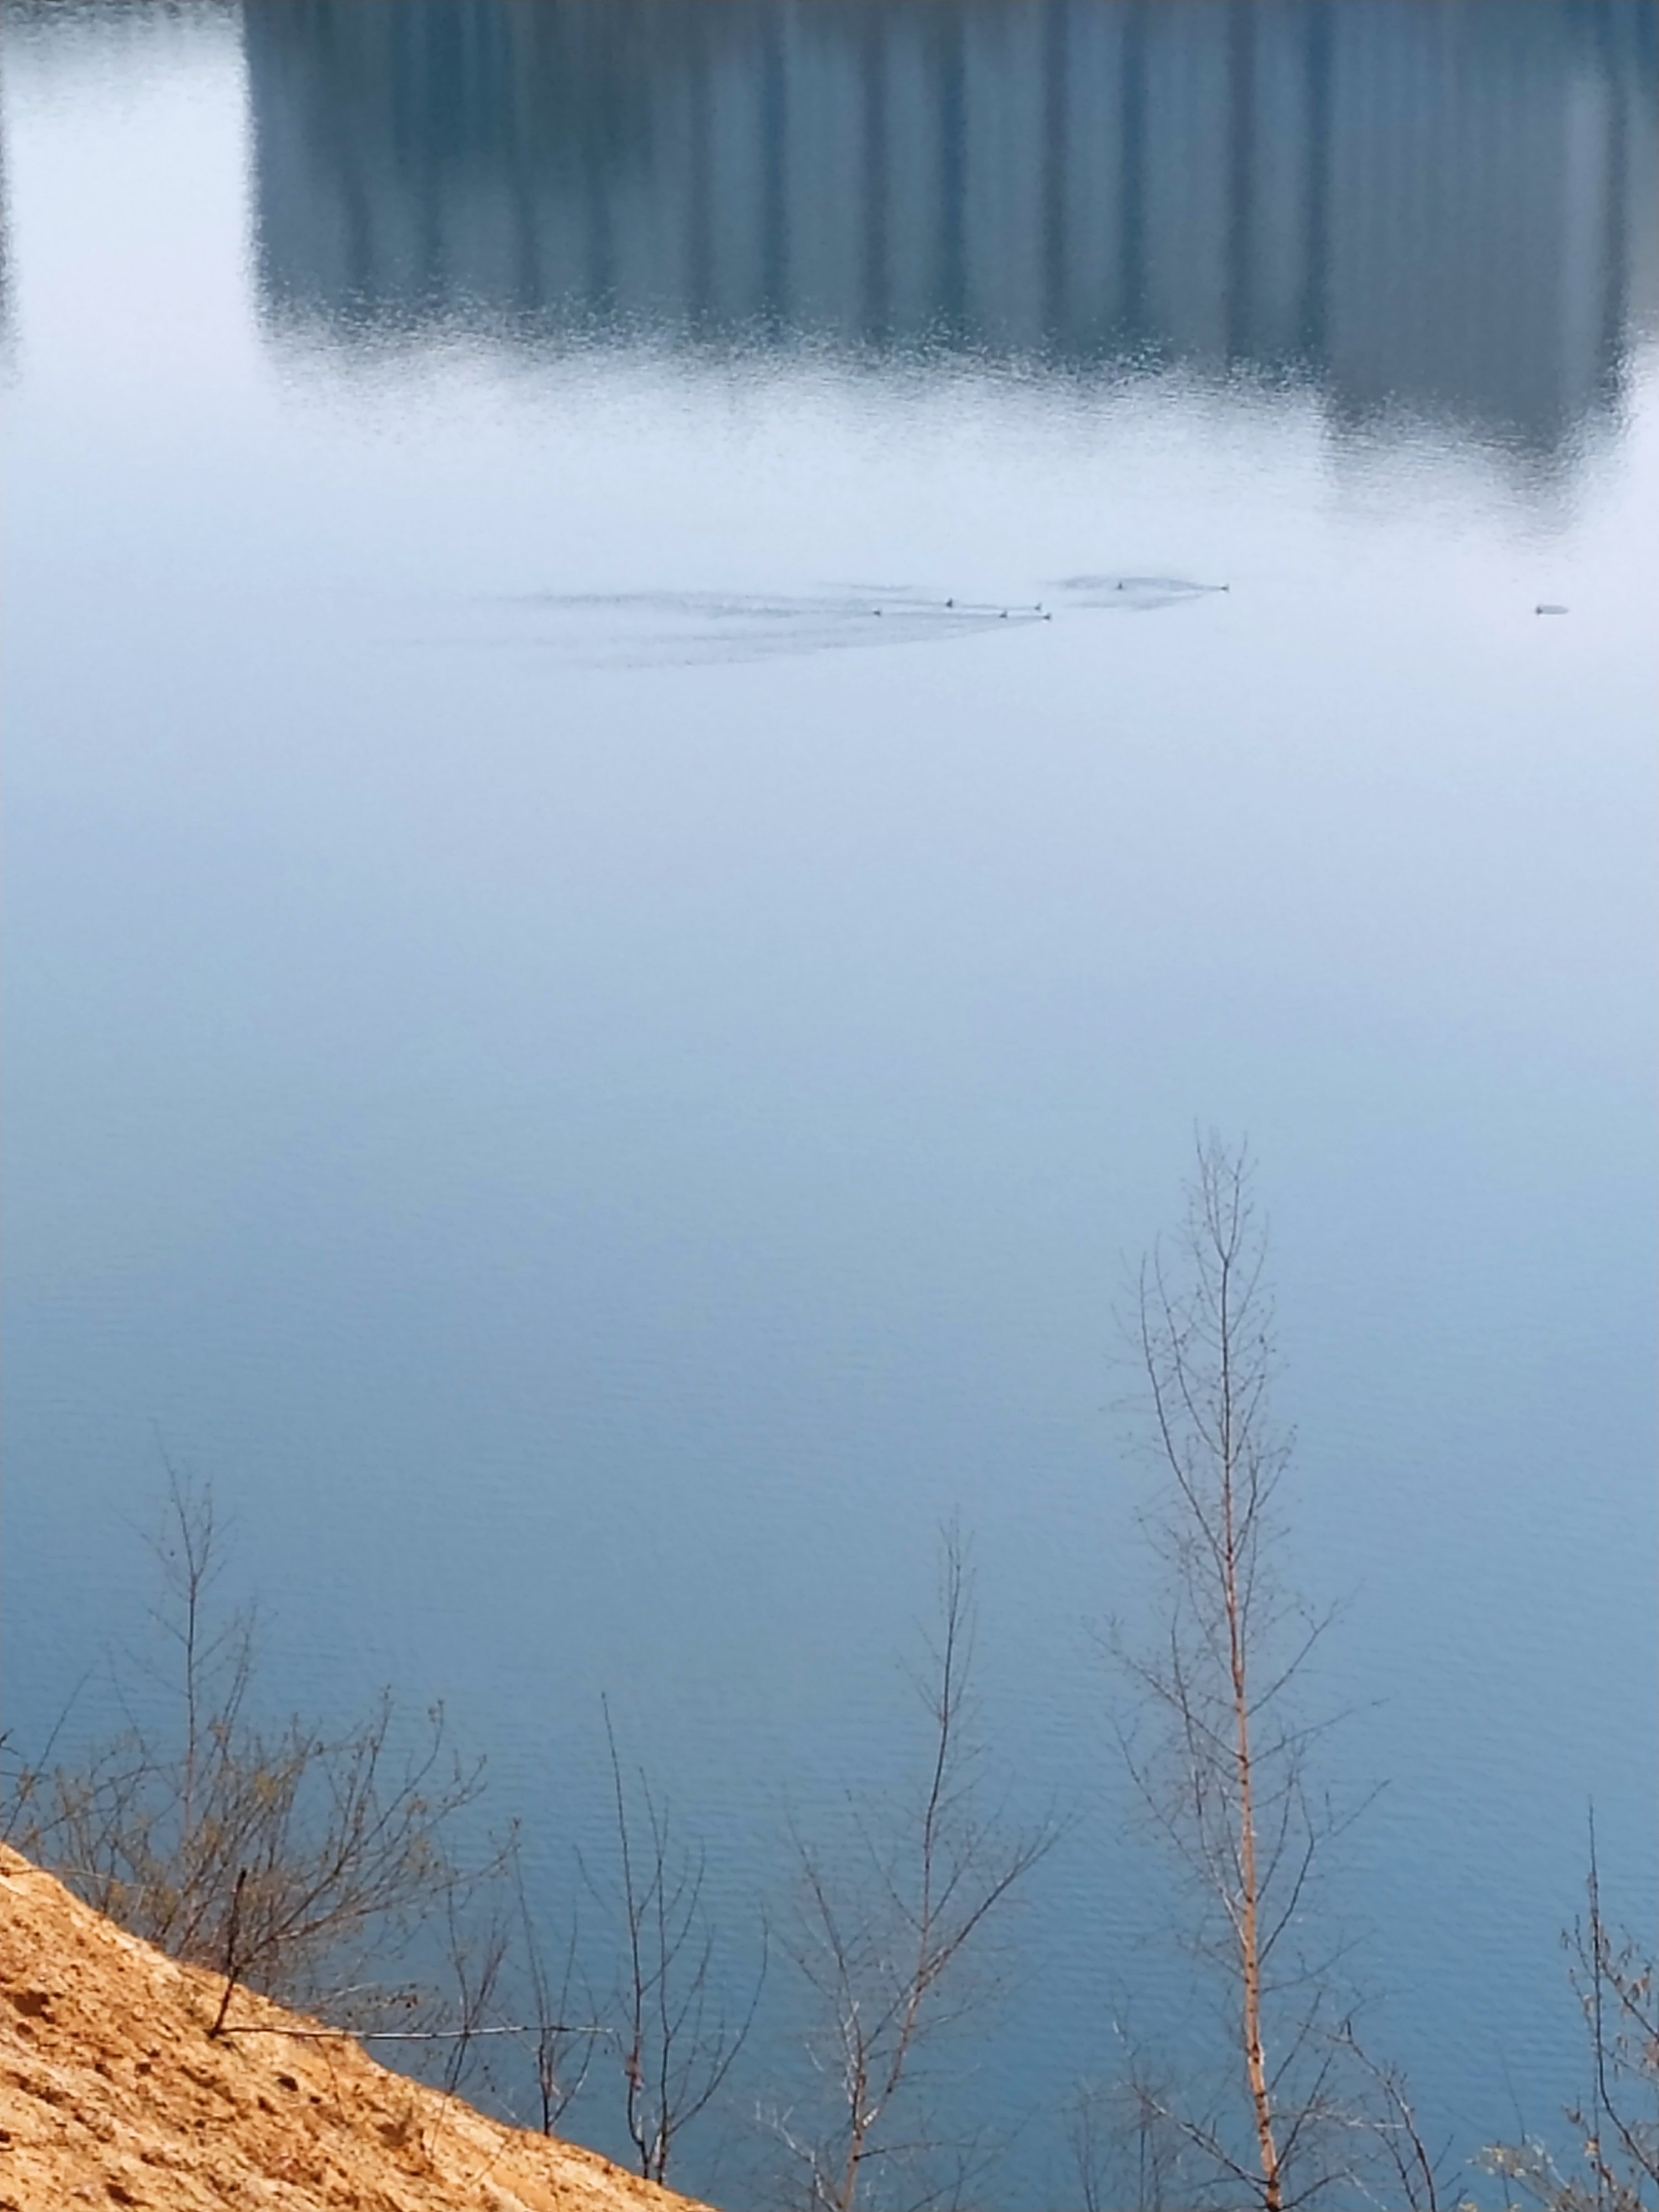
nature, water, reflection, sky, blue, atmospheric phenomenon, water resources, natural landscape, tree, lake, morning, cloud, bank, river, reservoir, winter, branch, calm, watercourse, pond, plant, floodplain, fog, meteorological phenomenon, loch, freezing, mountain, mist